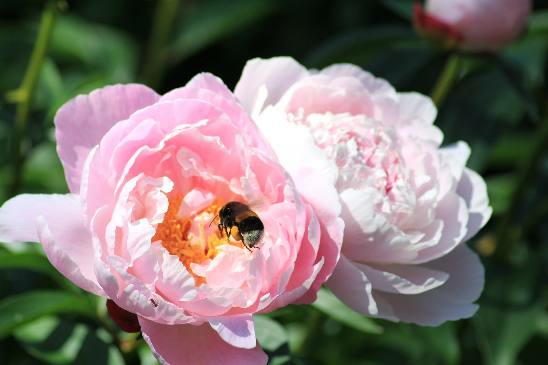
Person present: No